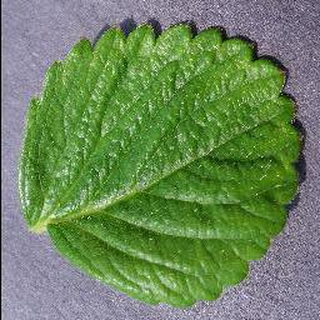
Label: healthy_strawberry